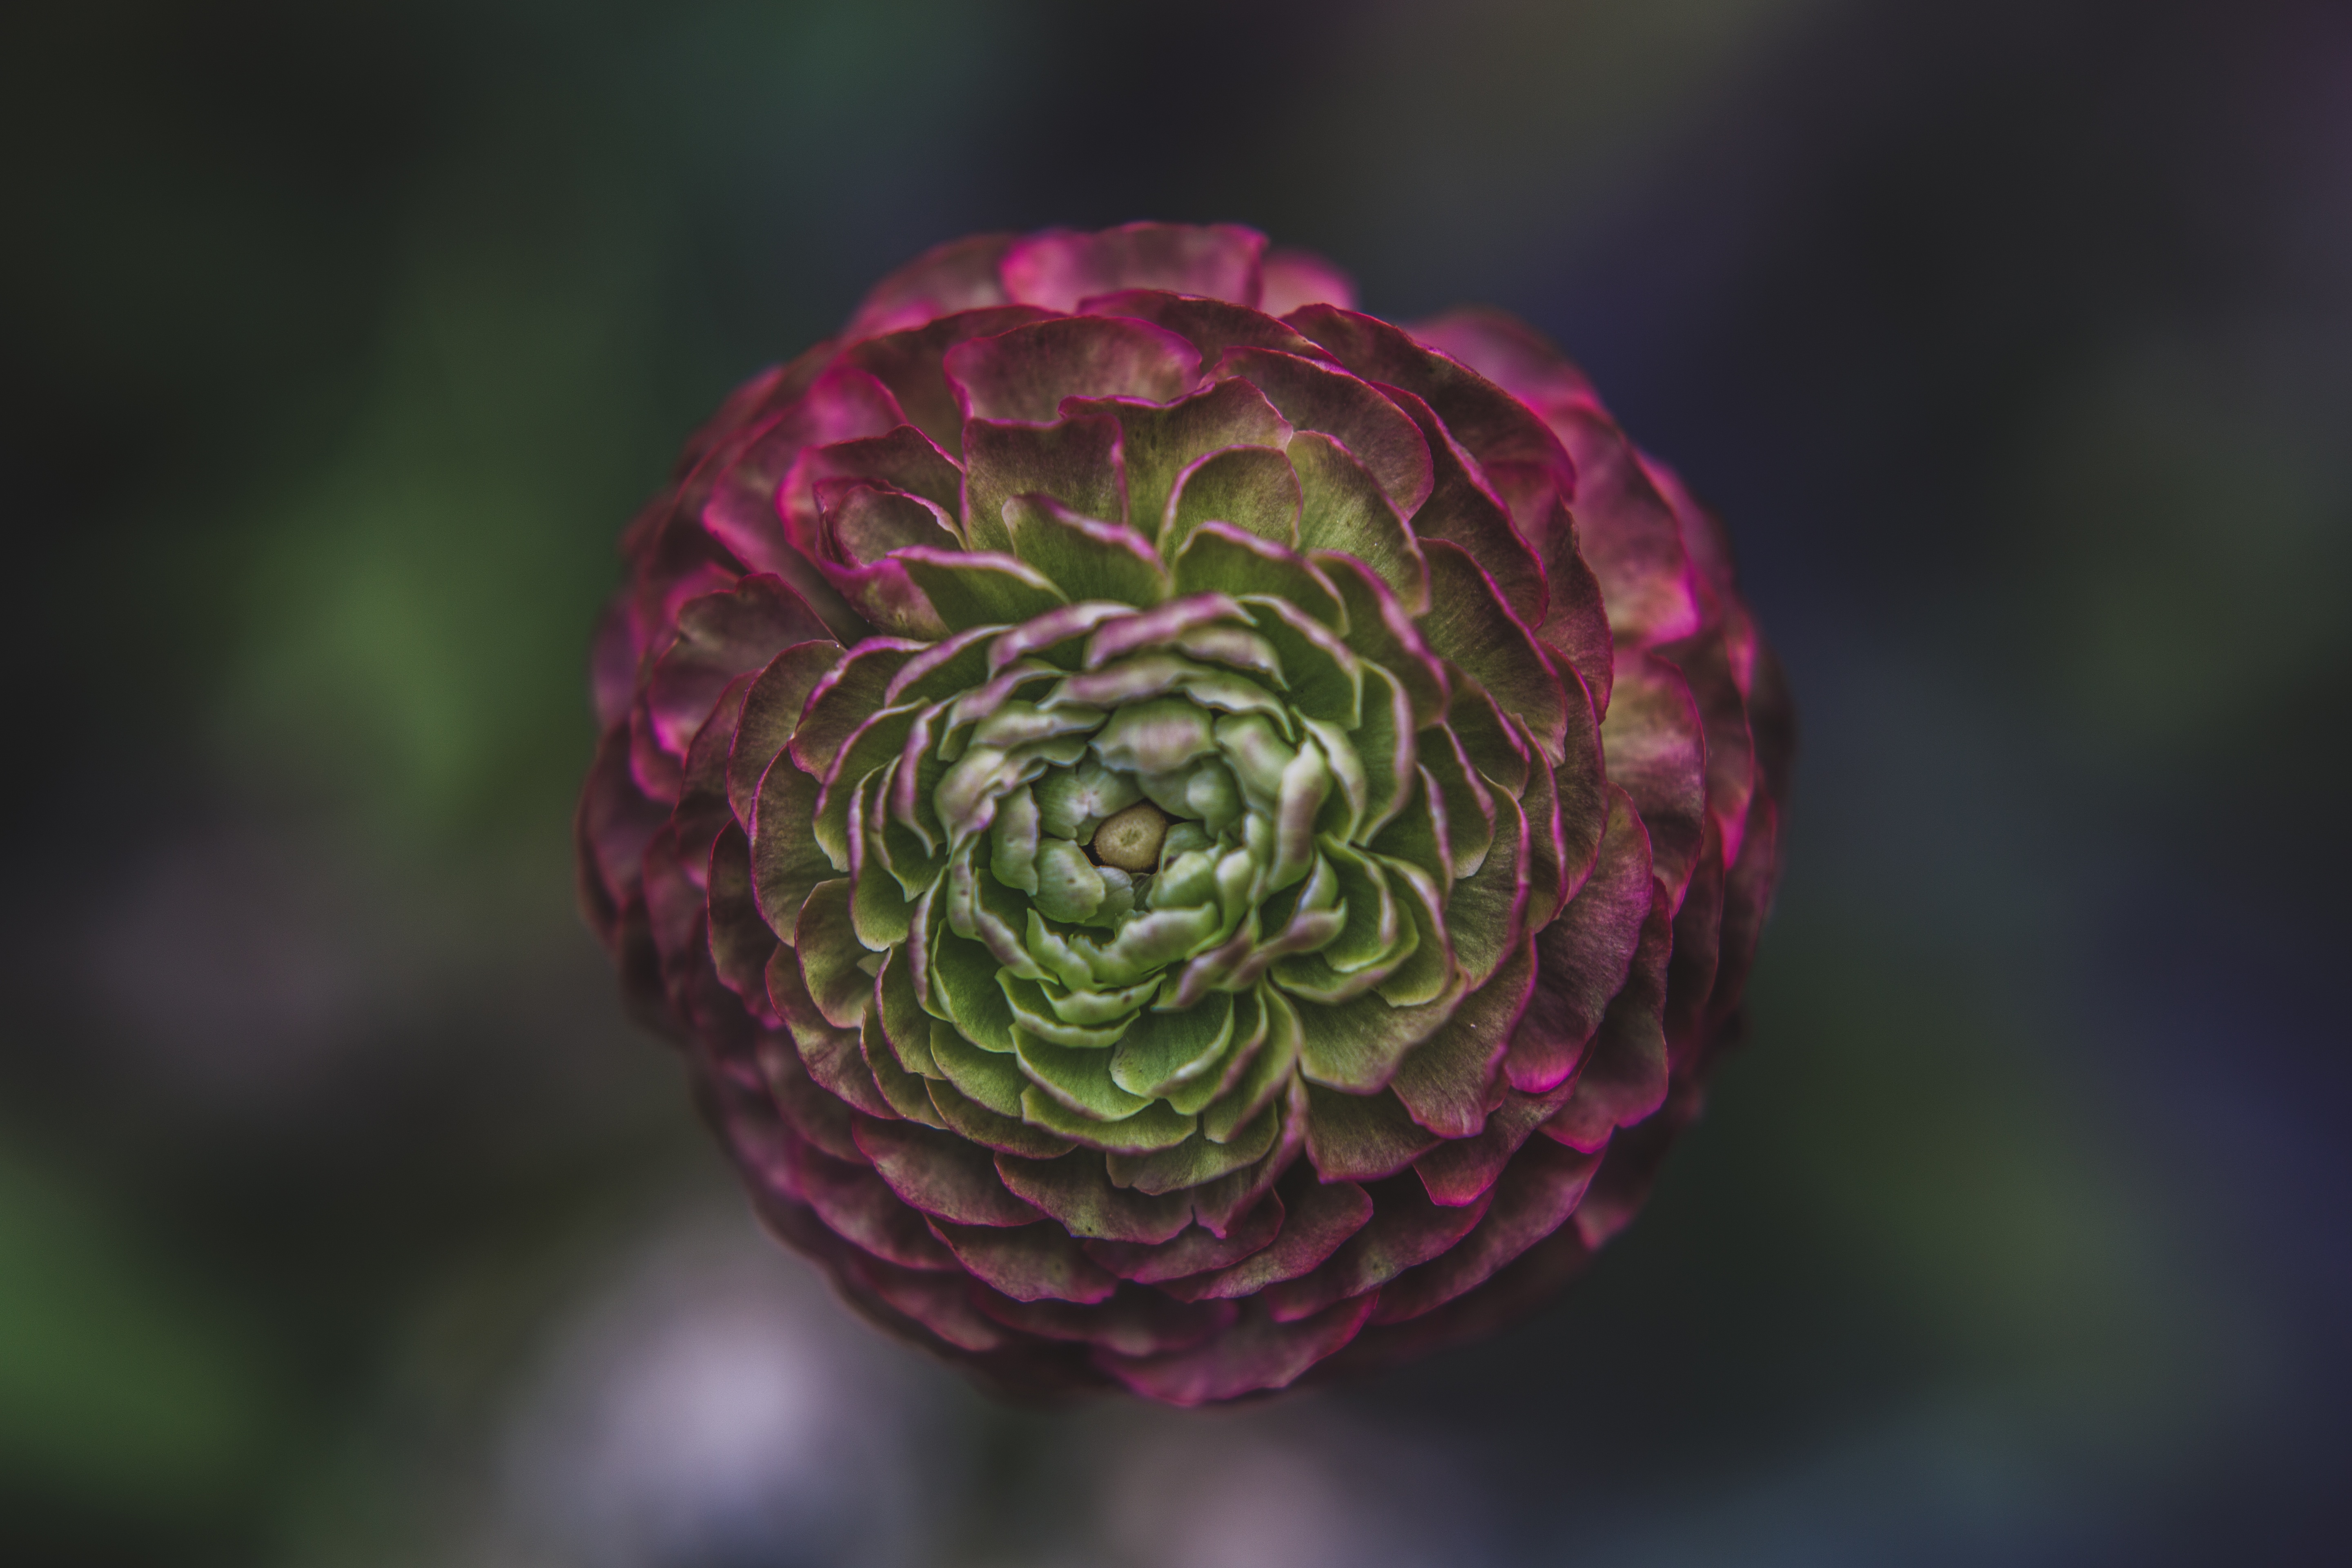
nature, blossom, plant, photography, leaf, flower, petal, green, produce, color, macro, botany, flora, ranuncula, close up, thistle, bud, macro photography, flowering plant, daisy family, plant stem, land plant